Crown (dental restoration)

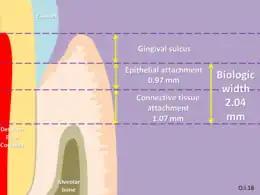
Biologic width

Linked to marginal integrity, placement of the finish line can directly affect the ease of manufacturing the crown and health of the periodontium. Best results are achieved where the finish line is above the gum line as this is fully cleanable. They should also be placed on enamel as this creates a better seal. Where circumstances require the margins to be below the gum line, caution is required as several problems can arise. First, there might be issues in terms of capturing the margin when making impressions during the manufacturing process leading to inaccuracies. Secondly, the biologic width, the mandatory distance (roughly 2 mm) to be left between the height of the alveolar bone and the margin of the restoration; if this distance is violated, it can result in gingival inflammation with pocket formation, gingival recession and loss of alveolar bone crest height. In these cases, crown lengthening surgery should be considered.